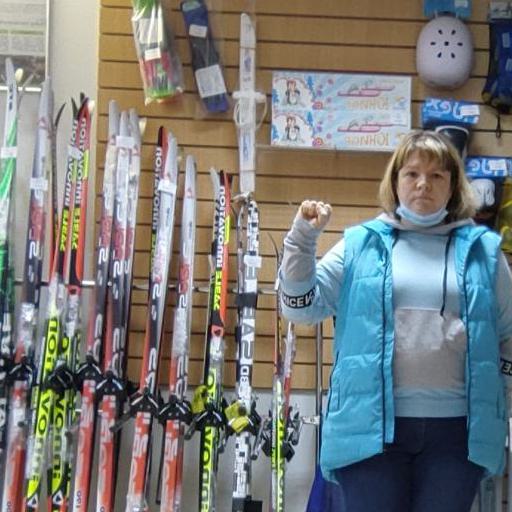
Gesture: fist